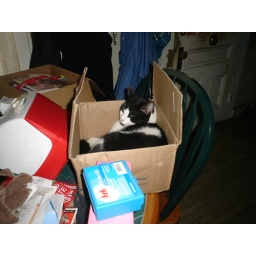
Every empty box in the house belongs to Oliver.